Indian Armed Forces

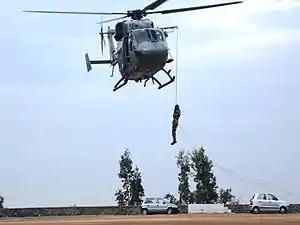
NDRF personnel undergoing training

Subsequent integration with other services networks and civil radars will provide an integrated Air Situation Picture to operators to carry out Air Defence role. AFNet will prove to be an effective force multiplier for intelligence analysis, mission planning and control, post-mission feedback and related activities like maintenance, logistics and administration. A comprehensive design with multi-layer security precautions for "Defence in Depth" have been planned by incorporating encryption technologies, Intrusion Prevention Systems to ensure the resistance of the IT system against information manipulation and eavesdropping.